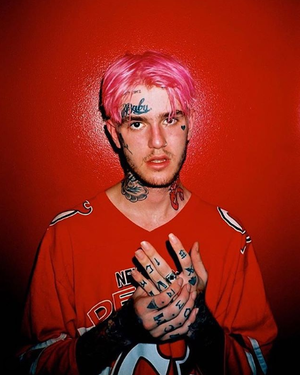
Lil Peep, souvent stylisé LiL PEEP, de son vrai nom Gustav Elijah Åhr, né le 1ᵉʳ novembre 1996 à Allentown et mort le 15 novembre 2017 à Tucson est un rappeur et chanteur américain.